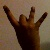
The image shows a hand gesture representing the number 8 in Indian Sign Language.